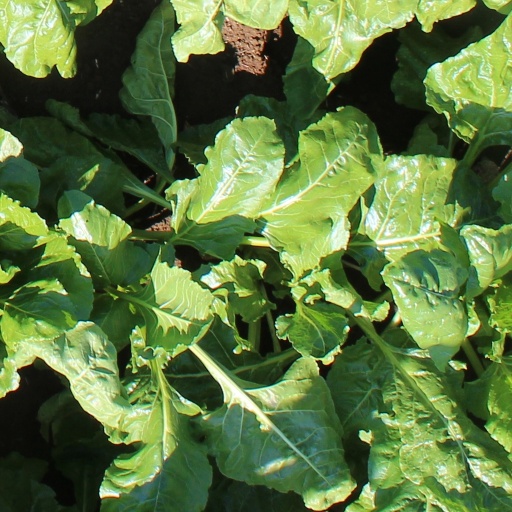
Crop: sugar beet